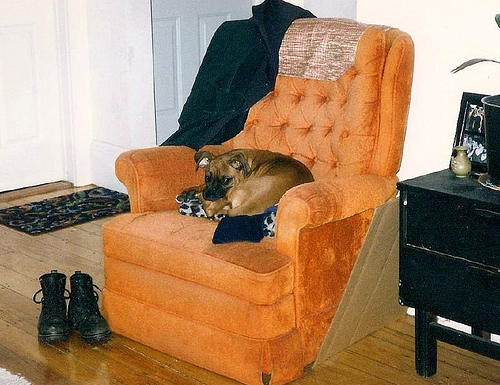
Animal: dog
Breed: boxer